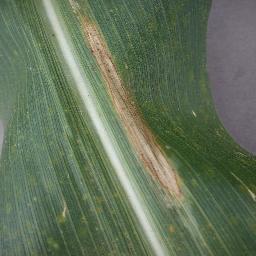
Label: Corn___Northern_Leaf_Blight